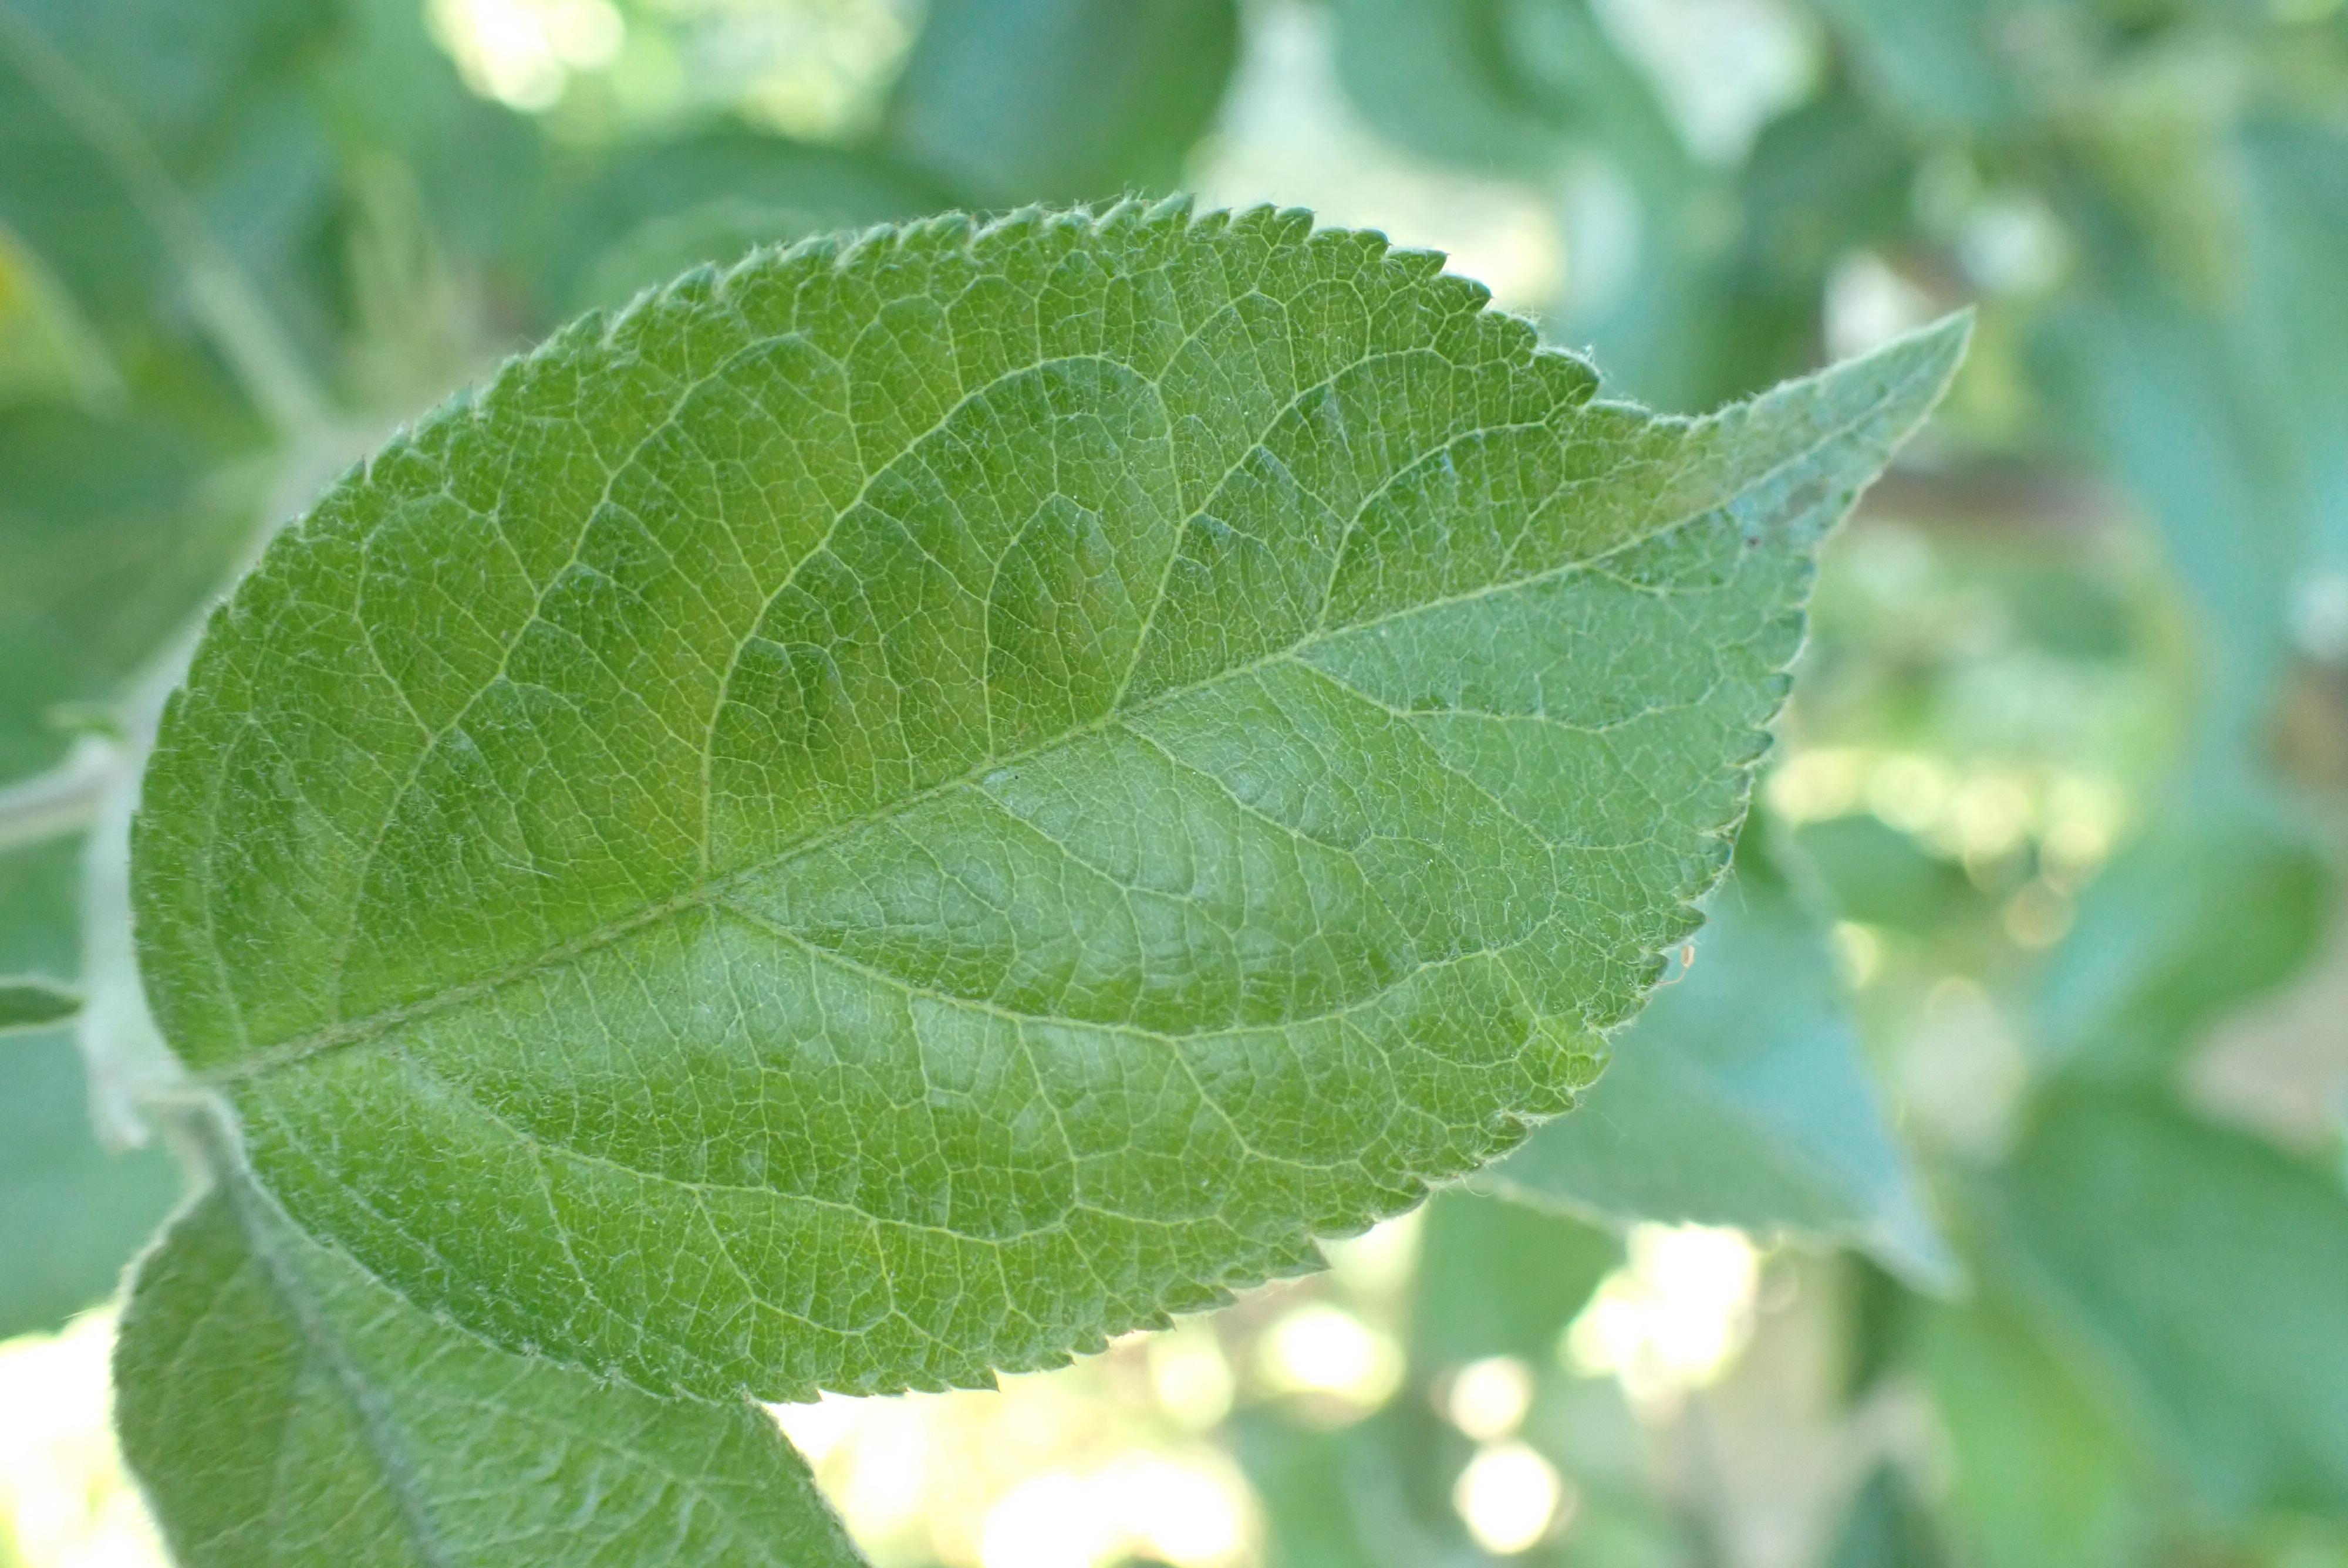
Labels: healthy